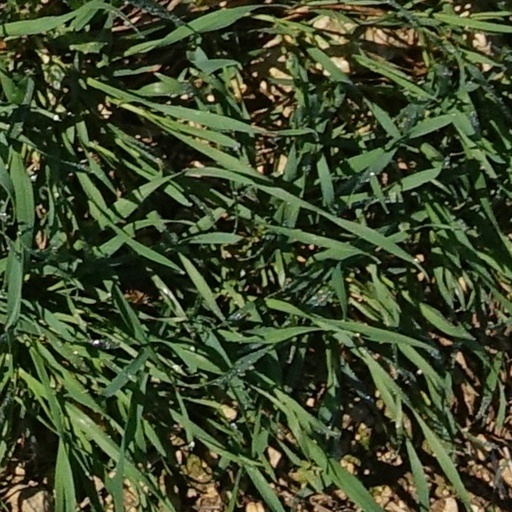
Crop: wheat